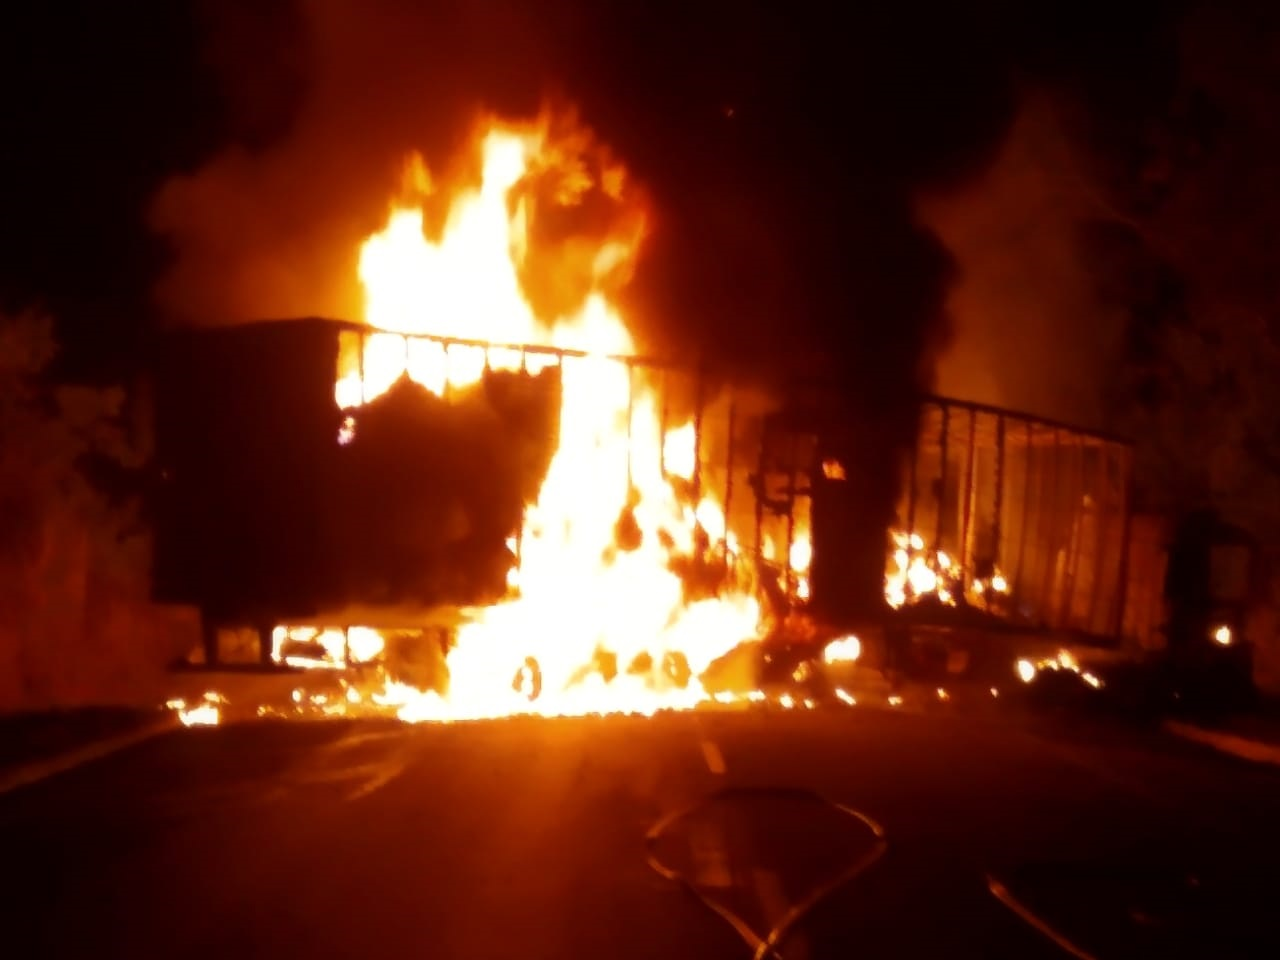
Fire: yes
Smoke: yes